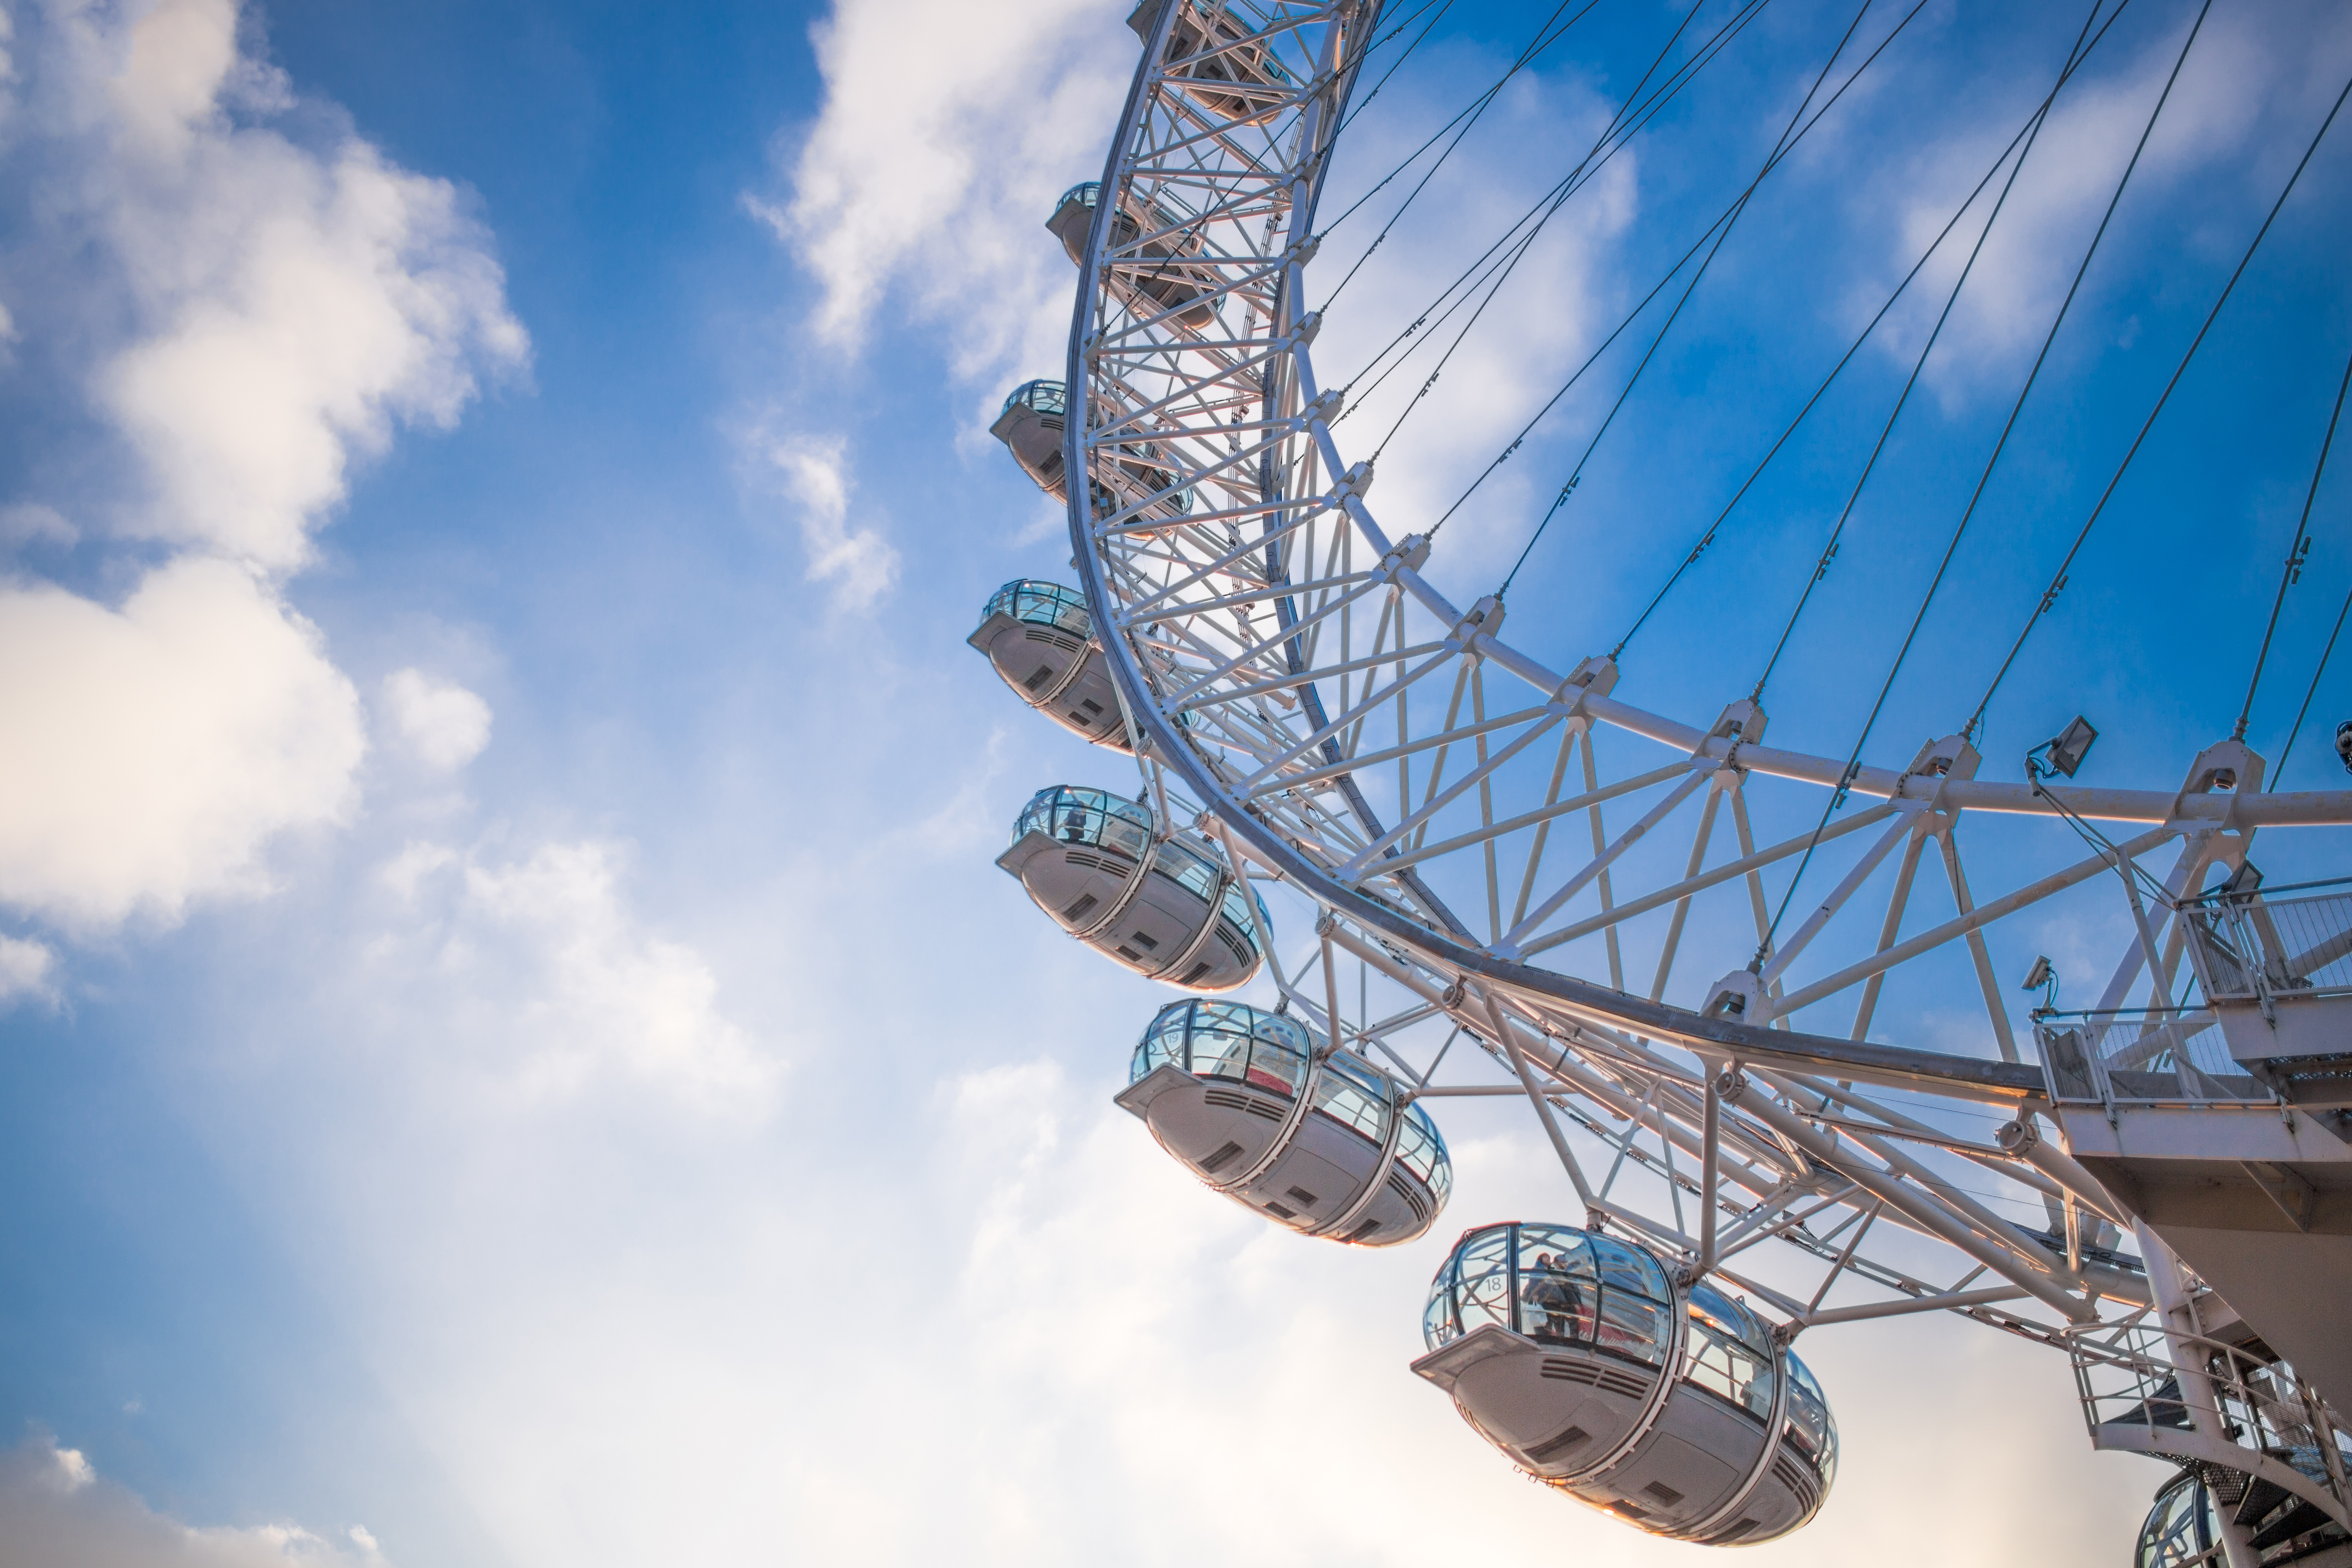
structure, sky, wheel, view, panorama, steel, lookout, construction, high, vehicle, ferris wheel, amusement park, mast, park, metal, blue, attraction, fun, big, tourist attraction, ferris, amusement, gondolas, fair, enormous, amusement ride, atmosphere of earth, toursim